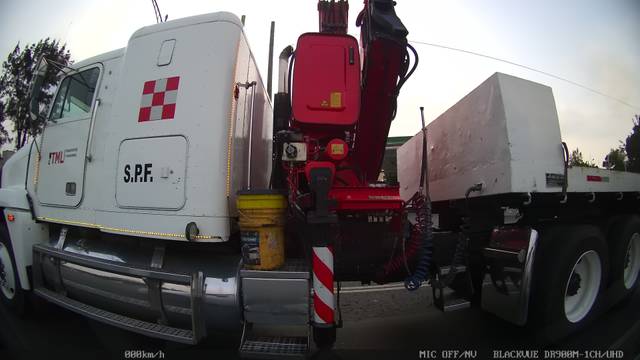
Region: Mexico
Coordinates: 19.334, -99.064